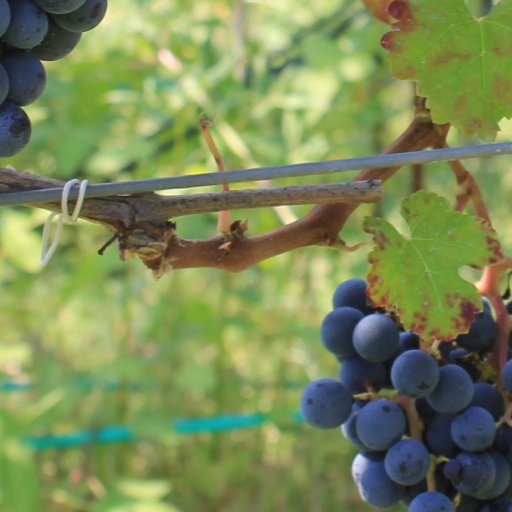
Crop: grape